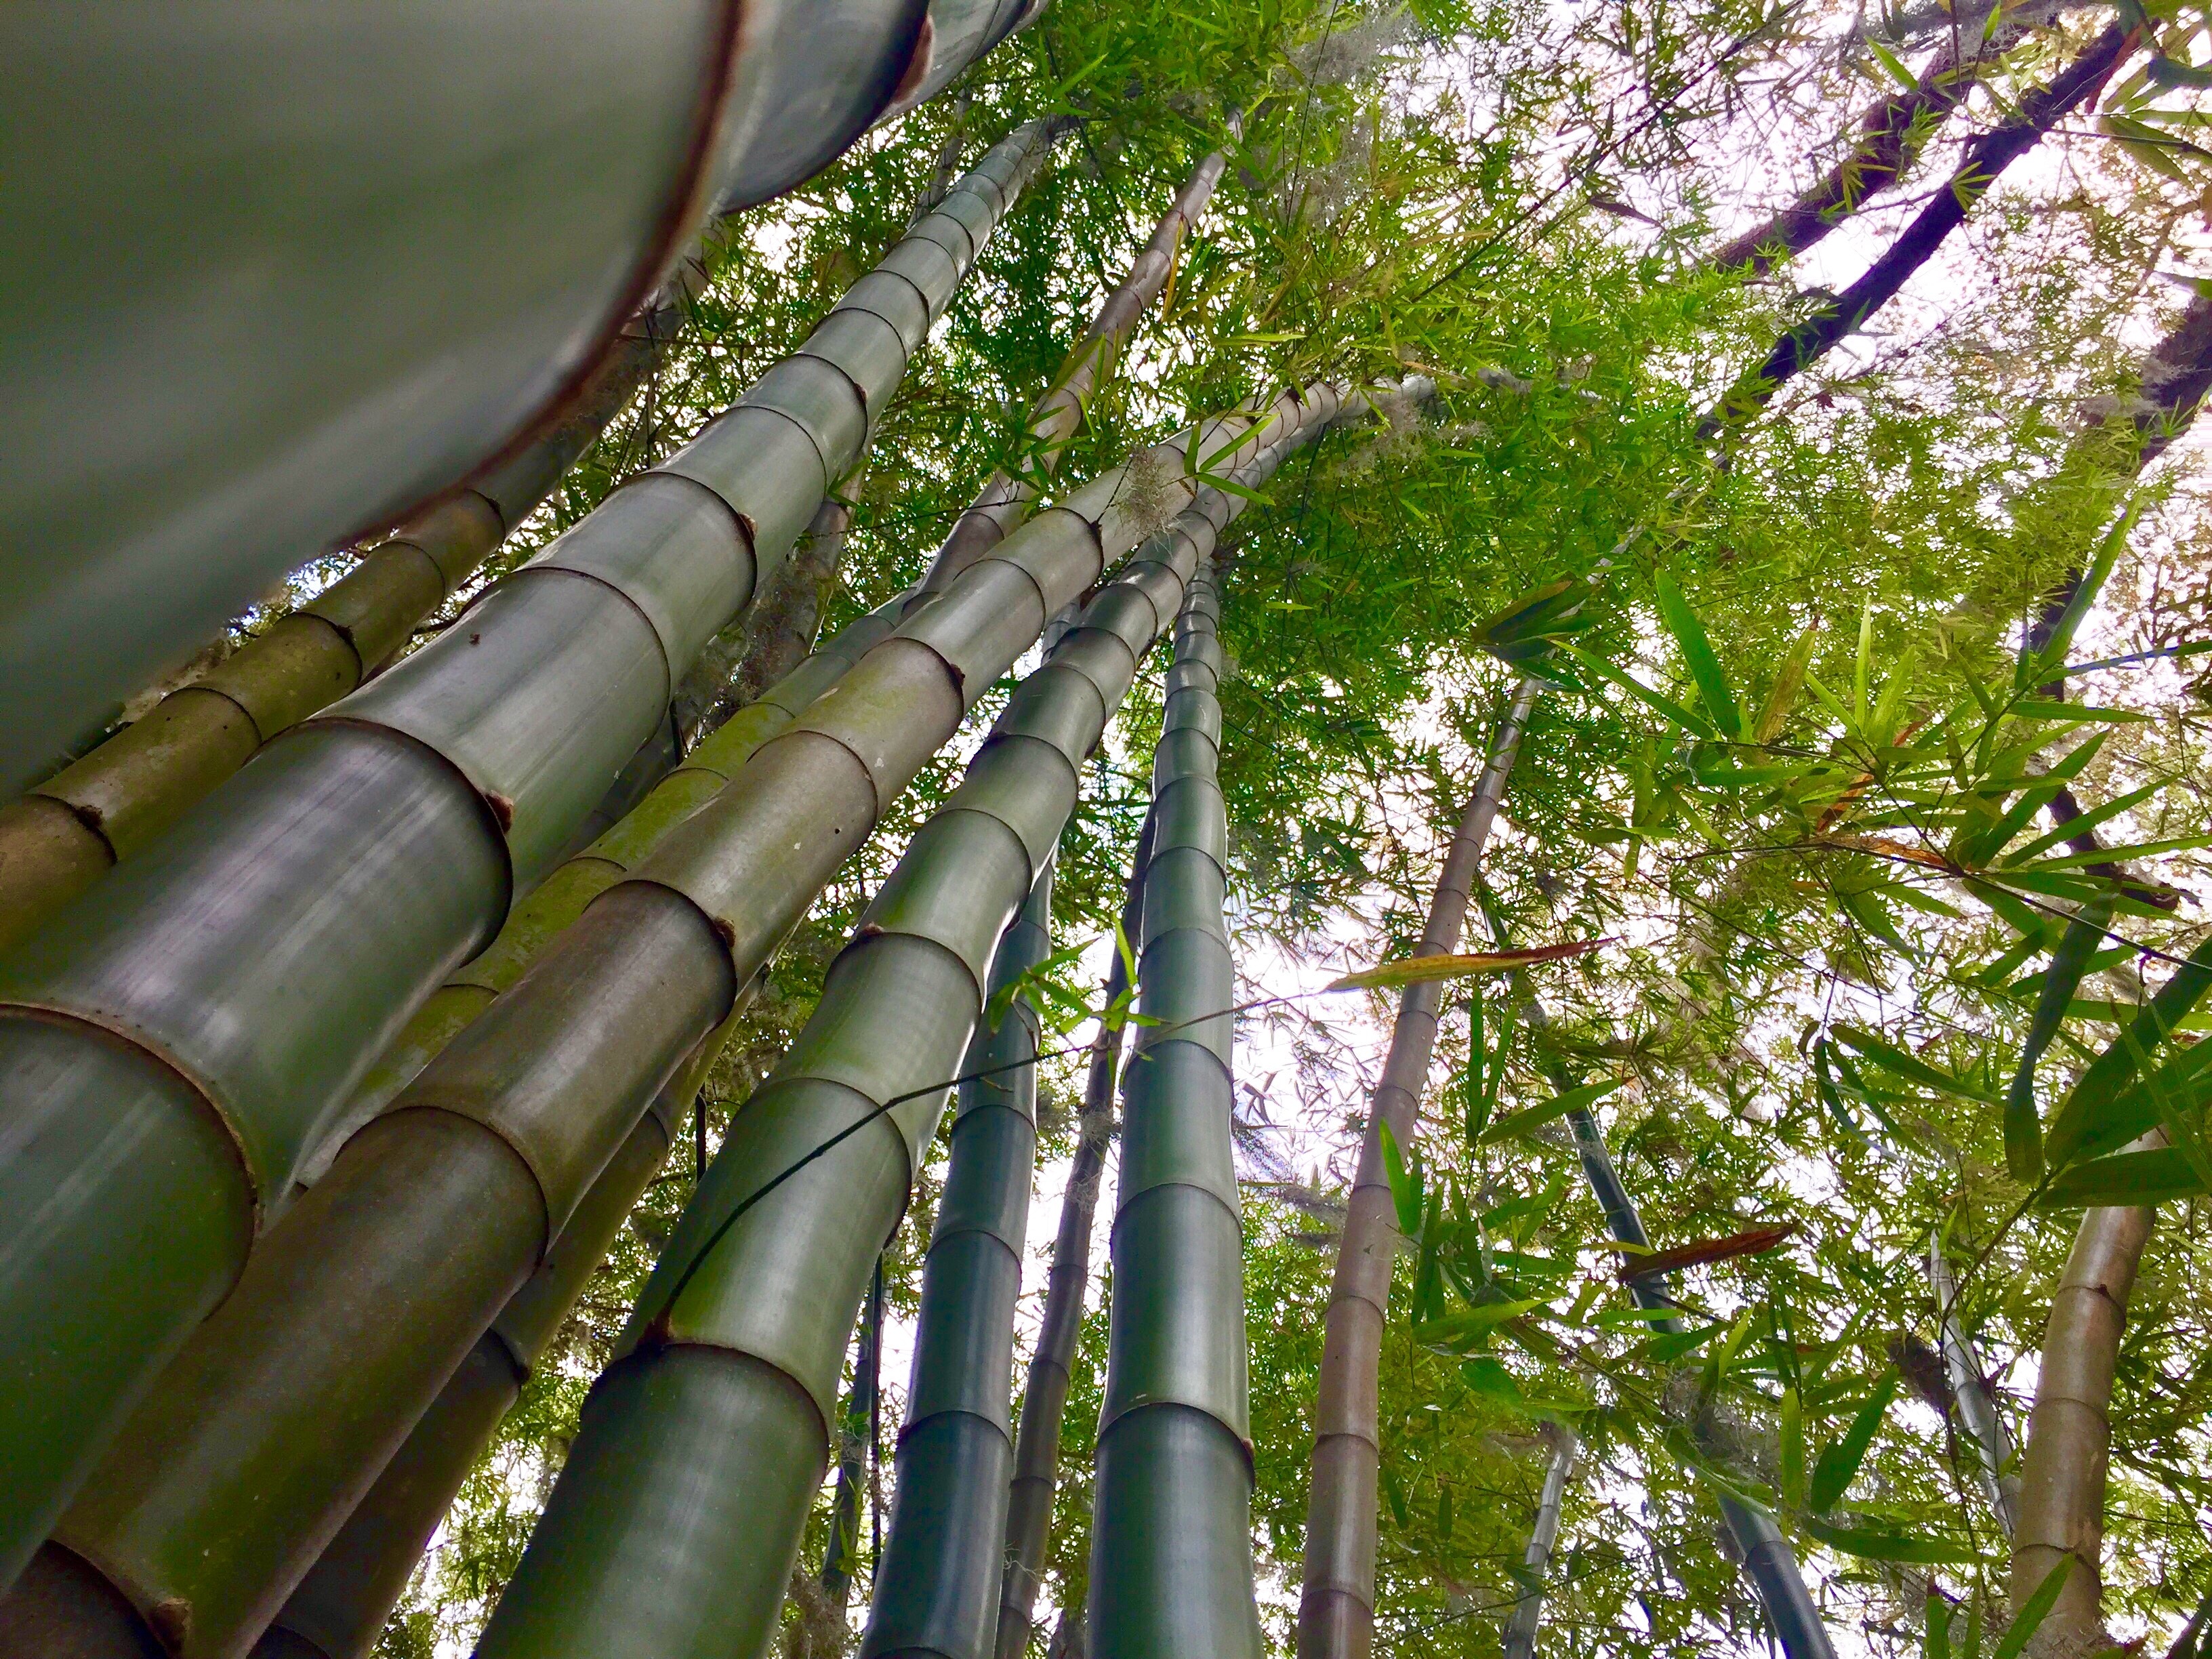
tree, nature, branch, plant, leaf, flower, green, asia, botany, garden, japan, zen, stalks, china, bamboo, oriental, plant stem, woody plant, land plant